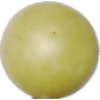
Label: Grape White 2